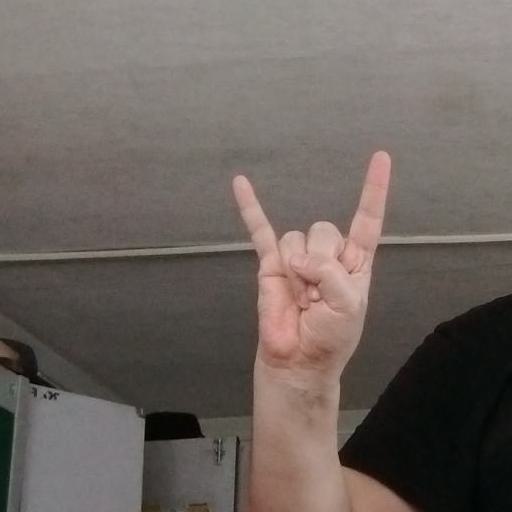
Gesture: rock